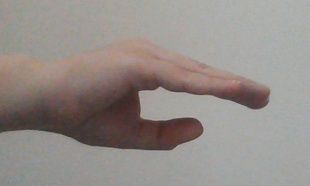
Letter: jeem